Rick Ridgeway

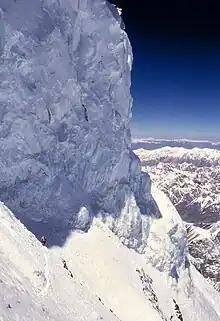
Formidable serac loom above the Bottleneck, 400m below the 28,251 ft summit of K2 – the second highest in the world, which Ridgeway reached without supplemental oxygen in 1978 (image from 1986)

Rick Ridgeway (born August 12, 1949) is an American mountaineer and adventurer, who during his career has also been an environmentalist, writer, filmmaker and businessman. Ridgeway has climbed new routes and explored little-known regions on six continents. He was part of the 1978 team that were the first Americans to summit K2, the world's second-highest mountain. From 2005 until he retired in 2020 he oversaw environmental affairs and public engagement at the outdoor clothing company Patagonia. He has authored seven books and dozens of magazine articles, and produced or directed many documentary films.